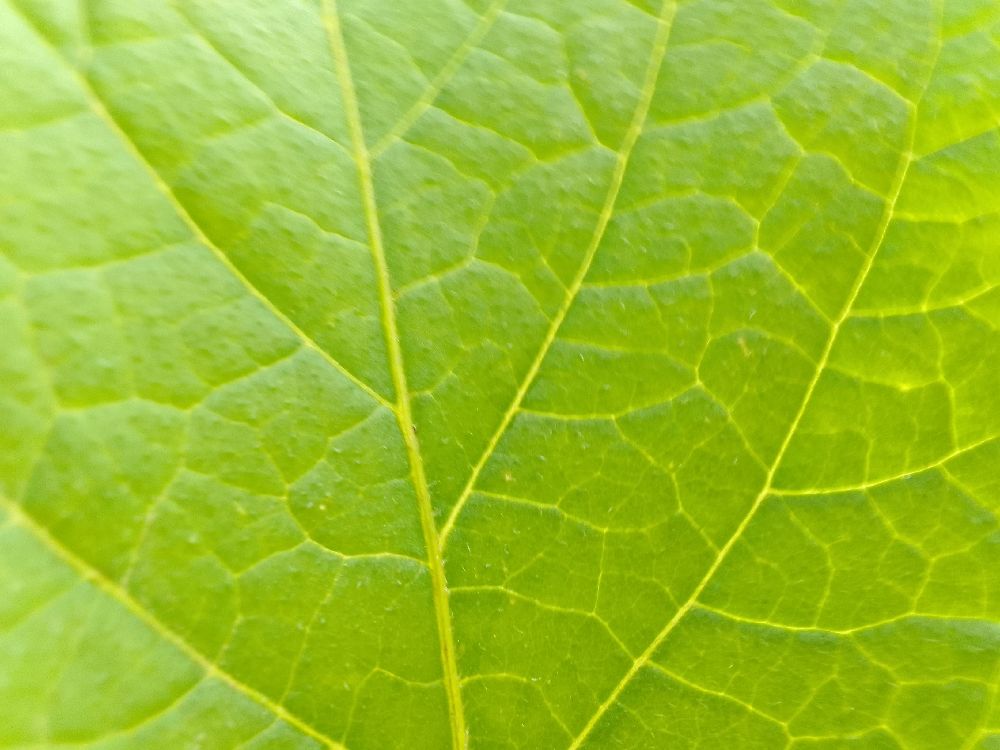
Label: Healthy